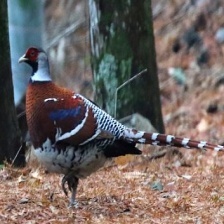
Species: ELLIOTS  PHEASANT
Scientific name: SYRMATICUS ELLIOTI